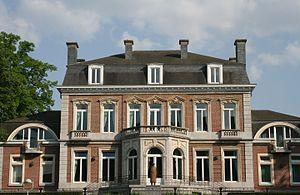
Jambes (Belgique), bâtiment de la Présidence du Gouvernement Wallon (l’Elysette).
L’Élysette est le siège de la ministre-présidence du gouvernement wallon. Ce surnom lui a été donné à l’époque où son président entre 1992 et 1994, Guy Spitaels entretenait de bonnes relations avec l’Élysée.
L'histoire de la Wallonie peut être divisée en trois chapitres :